Tun Razak Exchange

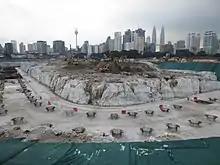
TRX site in May 2015.

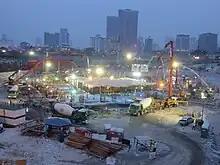
Groundworks of Exchange 106 tower in May 2016.

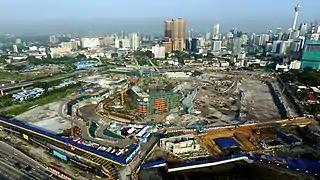
Construction of the development in July 2016.

The master developer of the Tun Razak Exchange development is TRX City Sdn Bhd, a company wholly owned by the Malaysian Ministry of Finance, Inc.